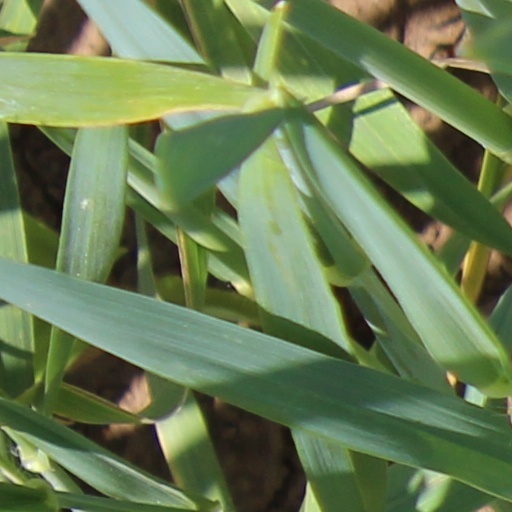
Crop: wheat